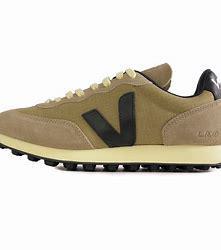
Brand: Veja
Model: RIO Branco